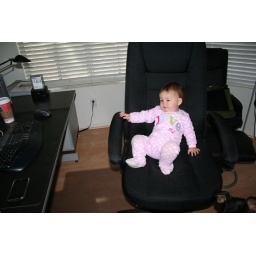
Maggie relaxing in Daddy's desk chair